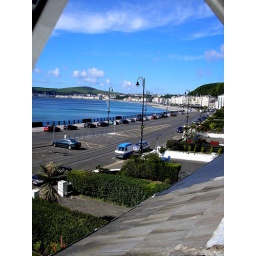
Taken in the morning from my bedroom window at my grandparents home on the Isle of Man.